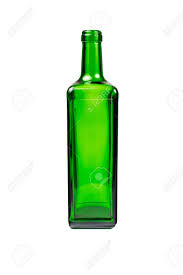
Label: glass